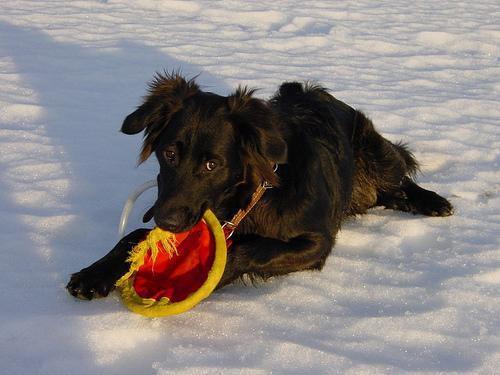
flat-coated_retriever